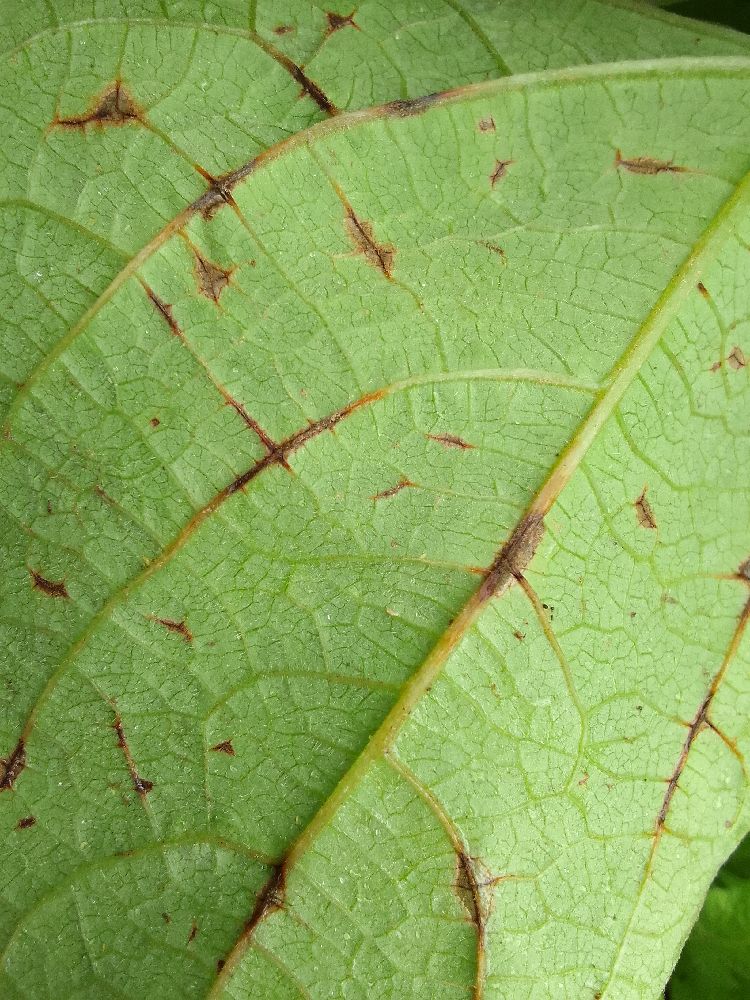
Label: anthracnose